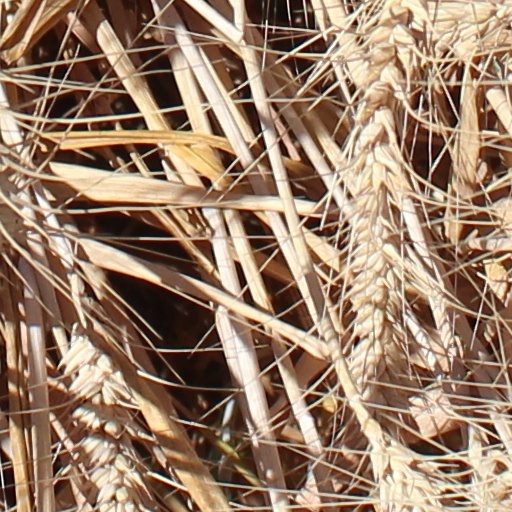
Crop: wheat